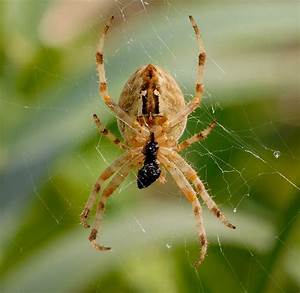
Label: ragno